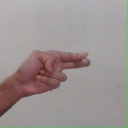
अक्षर: ह